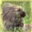
Label: porcupine